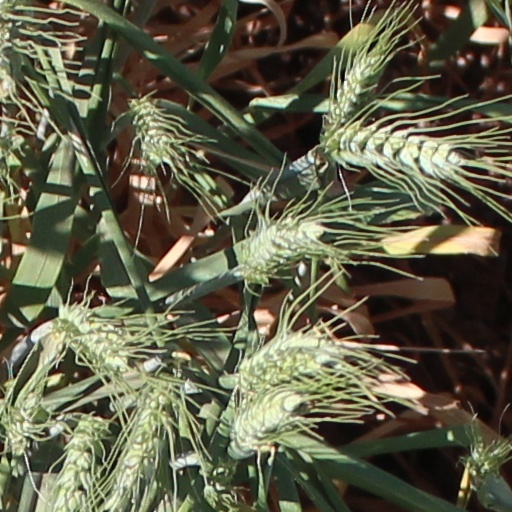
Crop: wheat